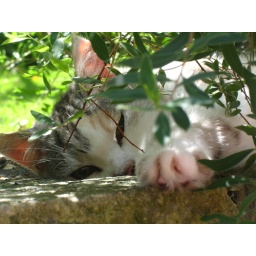
My cat sleeping in the afternoon's heat.